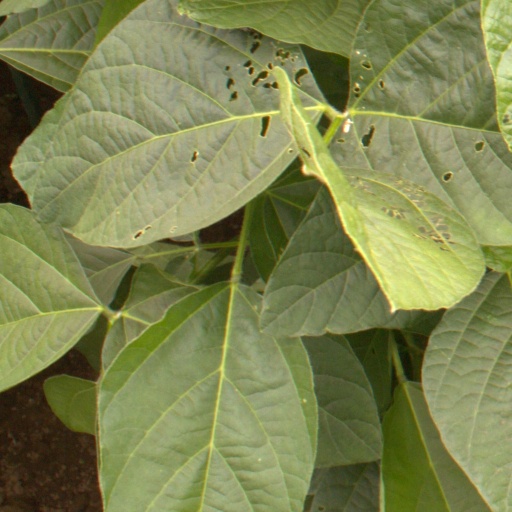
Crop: soybean